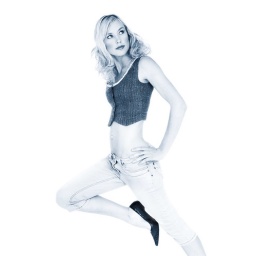
Shot in a studio with large open windows against a white seamless background using natural light with a 50mm f1.8 lens.Cheers Adam